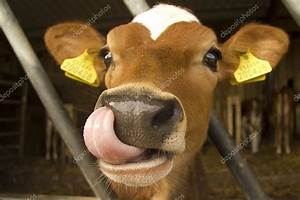
Label: cow